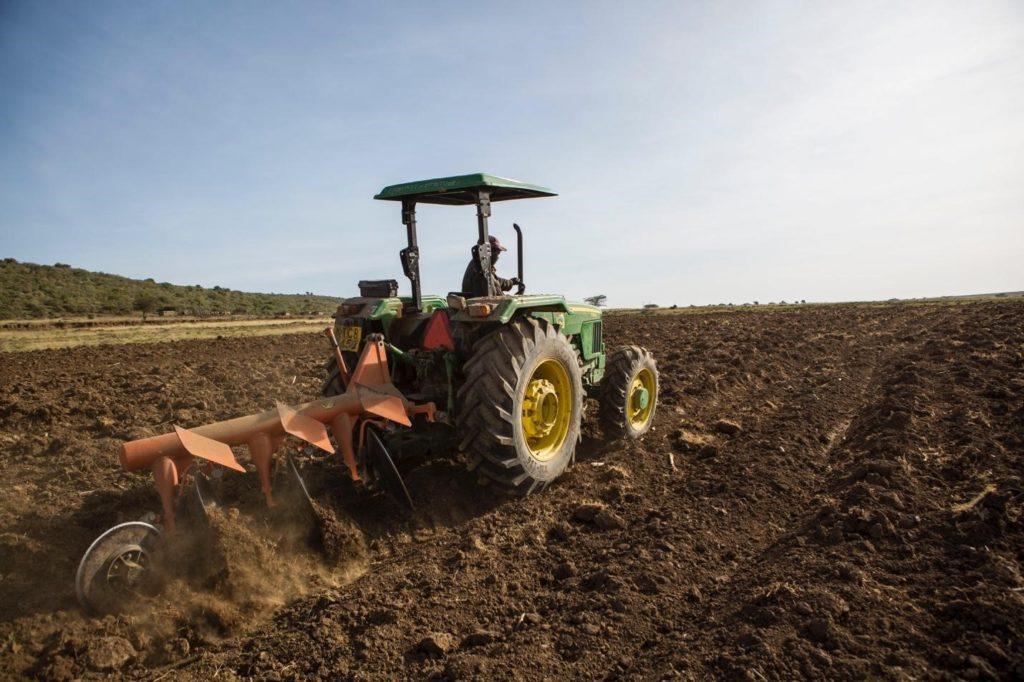
Hapa ni katika shamaba kuna mtu ambaye  analiendesha tinga tinga analo litumia kulima shamba. Tinga tinga mara nyingi hutumika pale ambapo shamba zinazohusika ni shamba kubwa na mime inayopandwa ni mimea ya kibiashara.